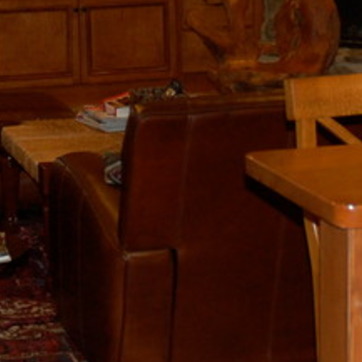
Material: leather